Sogdia

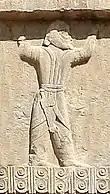
Sogdian soldier circa 338 BCE, tomb of Artaxerxes III.

Achaemenid ruler Cyrus the Great conquered Sogdiana while campaigning in Central Asia in 546–539 BC, a fact mentioned by the ancient Greek historian Herodotus in his "Histories". Darius I introduced the Aramaic writing system and coin currency to Central Asia, in addition to incorporating Sogdians into his standing army as regular soldiers and cavalrymen. Sogdia was also listed on the Behistun Inscription of Darius. A contingent of Sogdian soldiers fought in the main army of Xerxes I during his second, ultimately-failed invasion of Greece in 480 BC. A Persian inscription from Susa claims that the palace there was adorned with lapis lazuli and carnelian originating from Sogdiana.